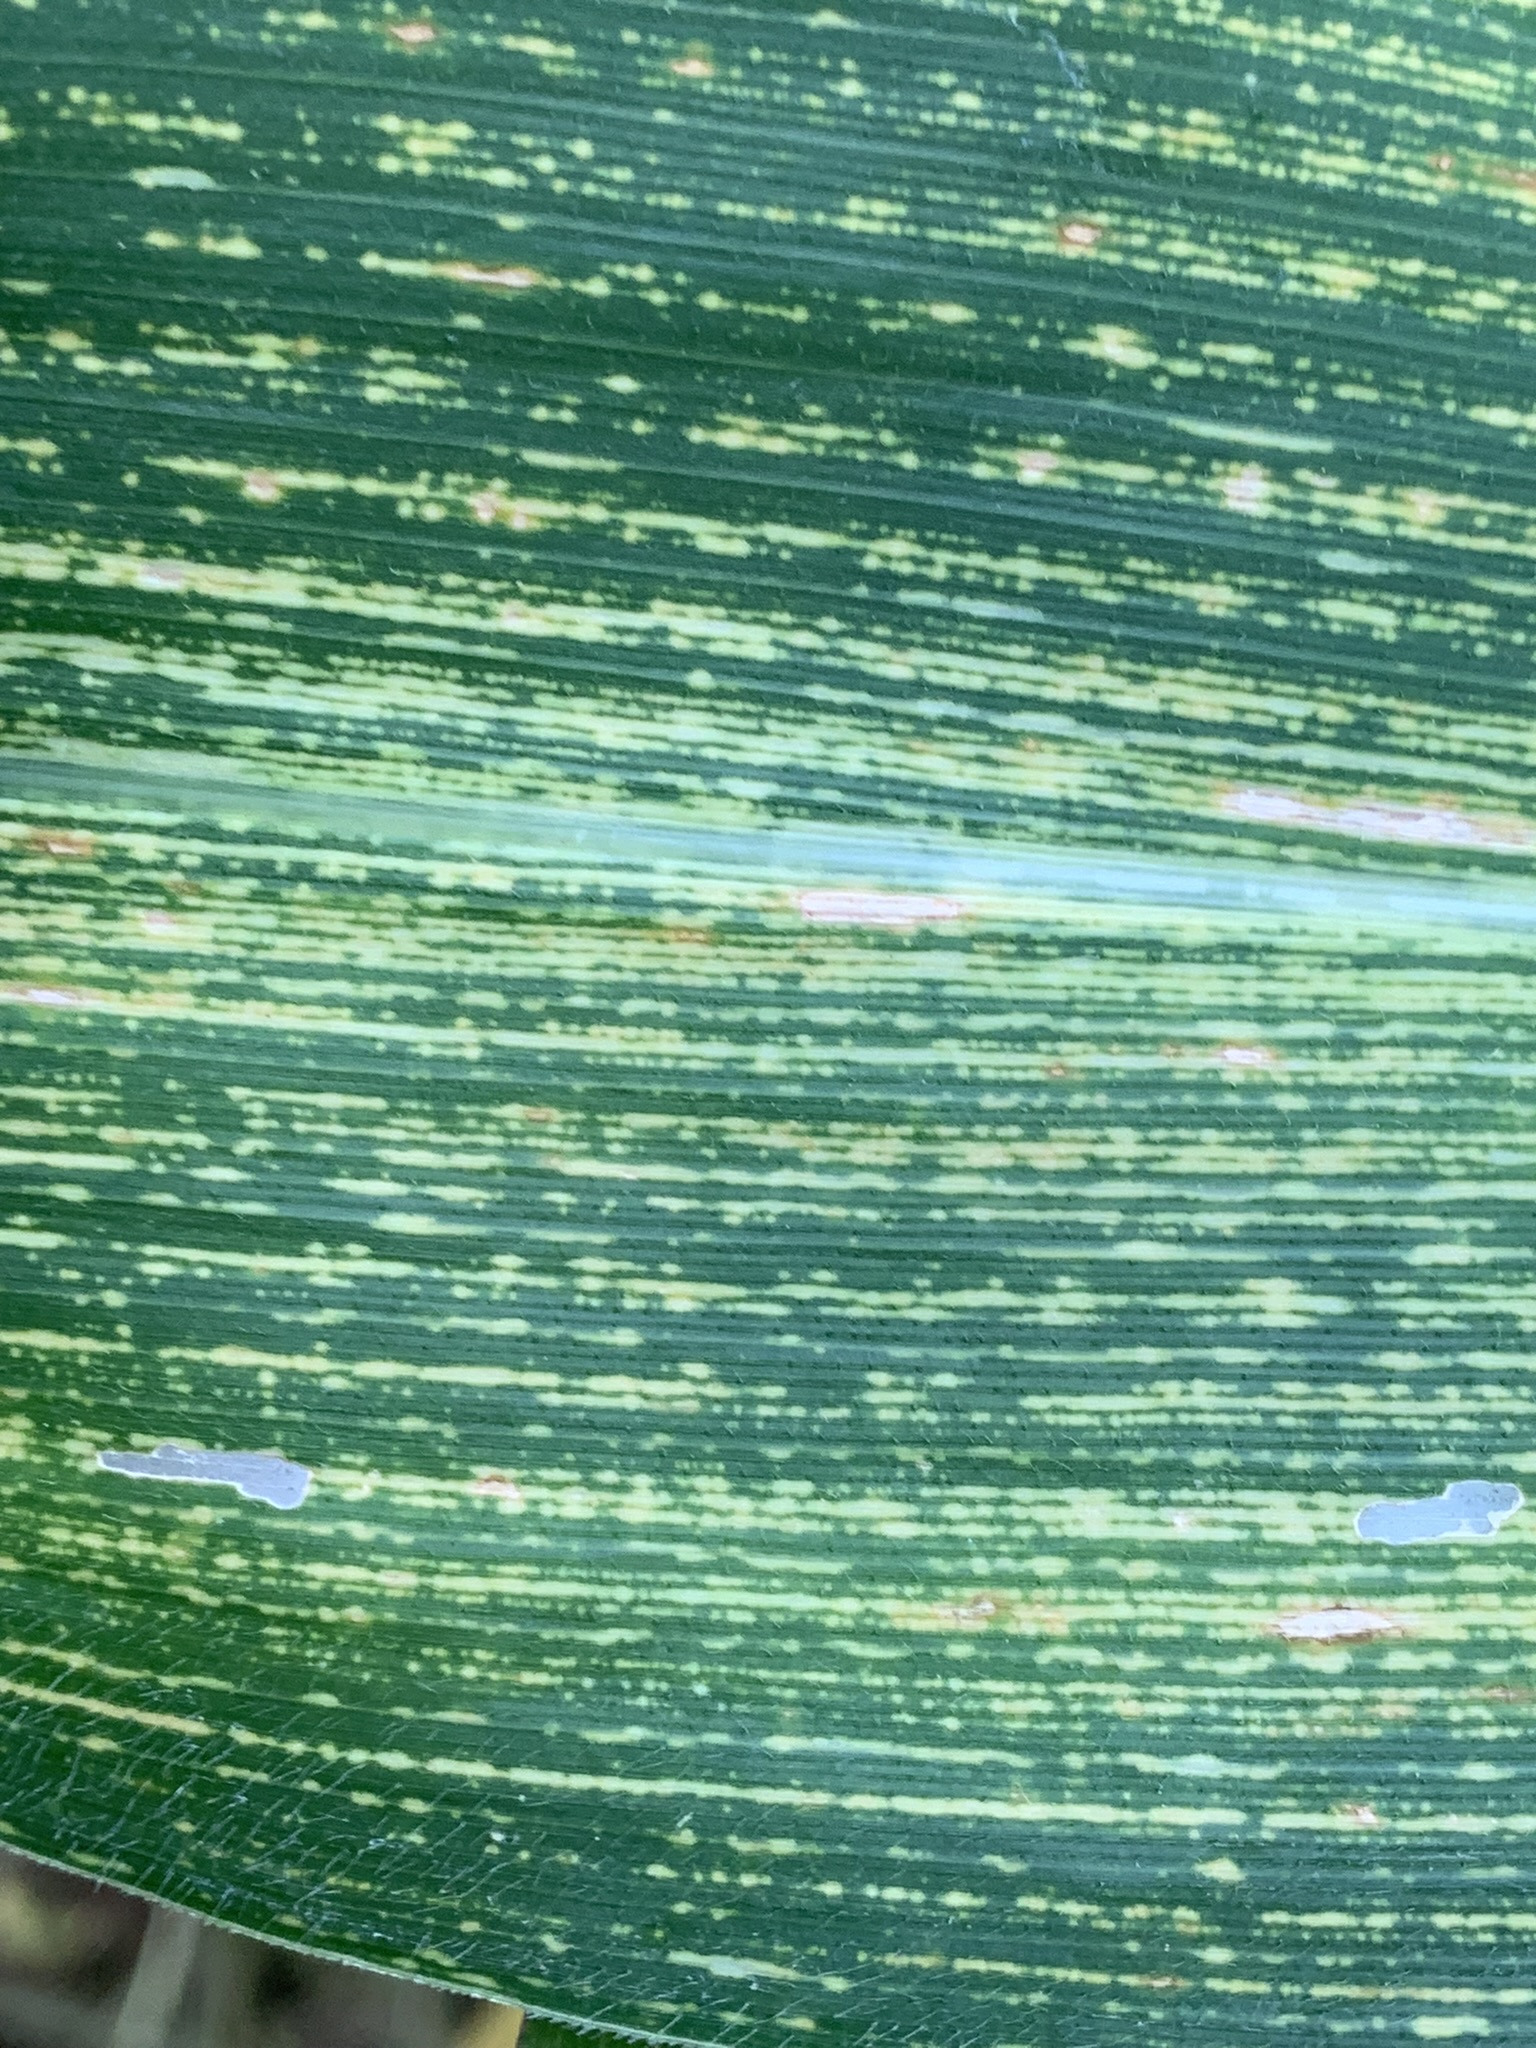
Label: MSV